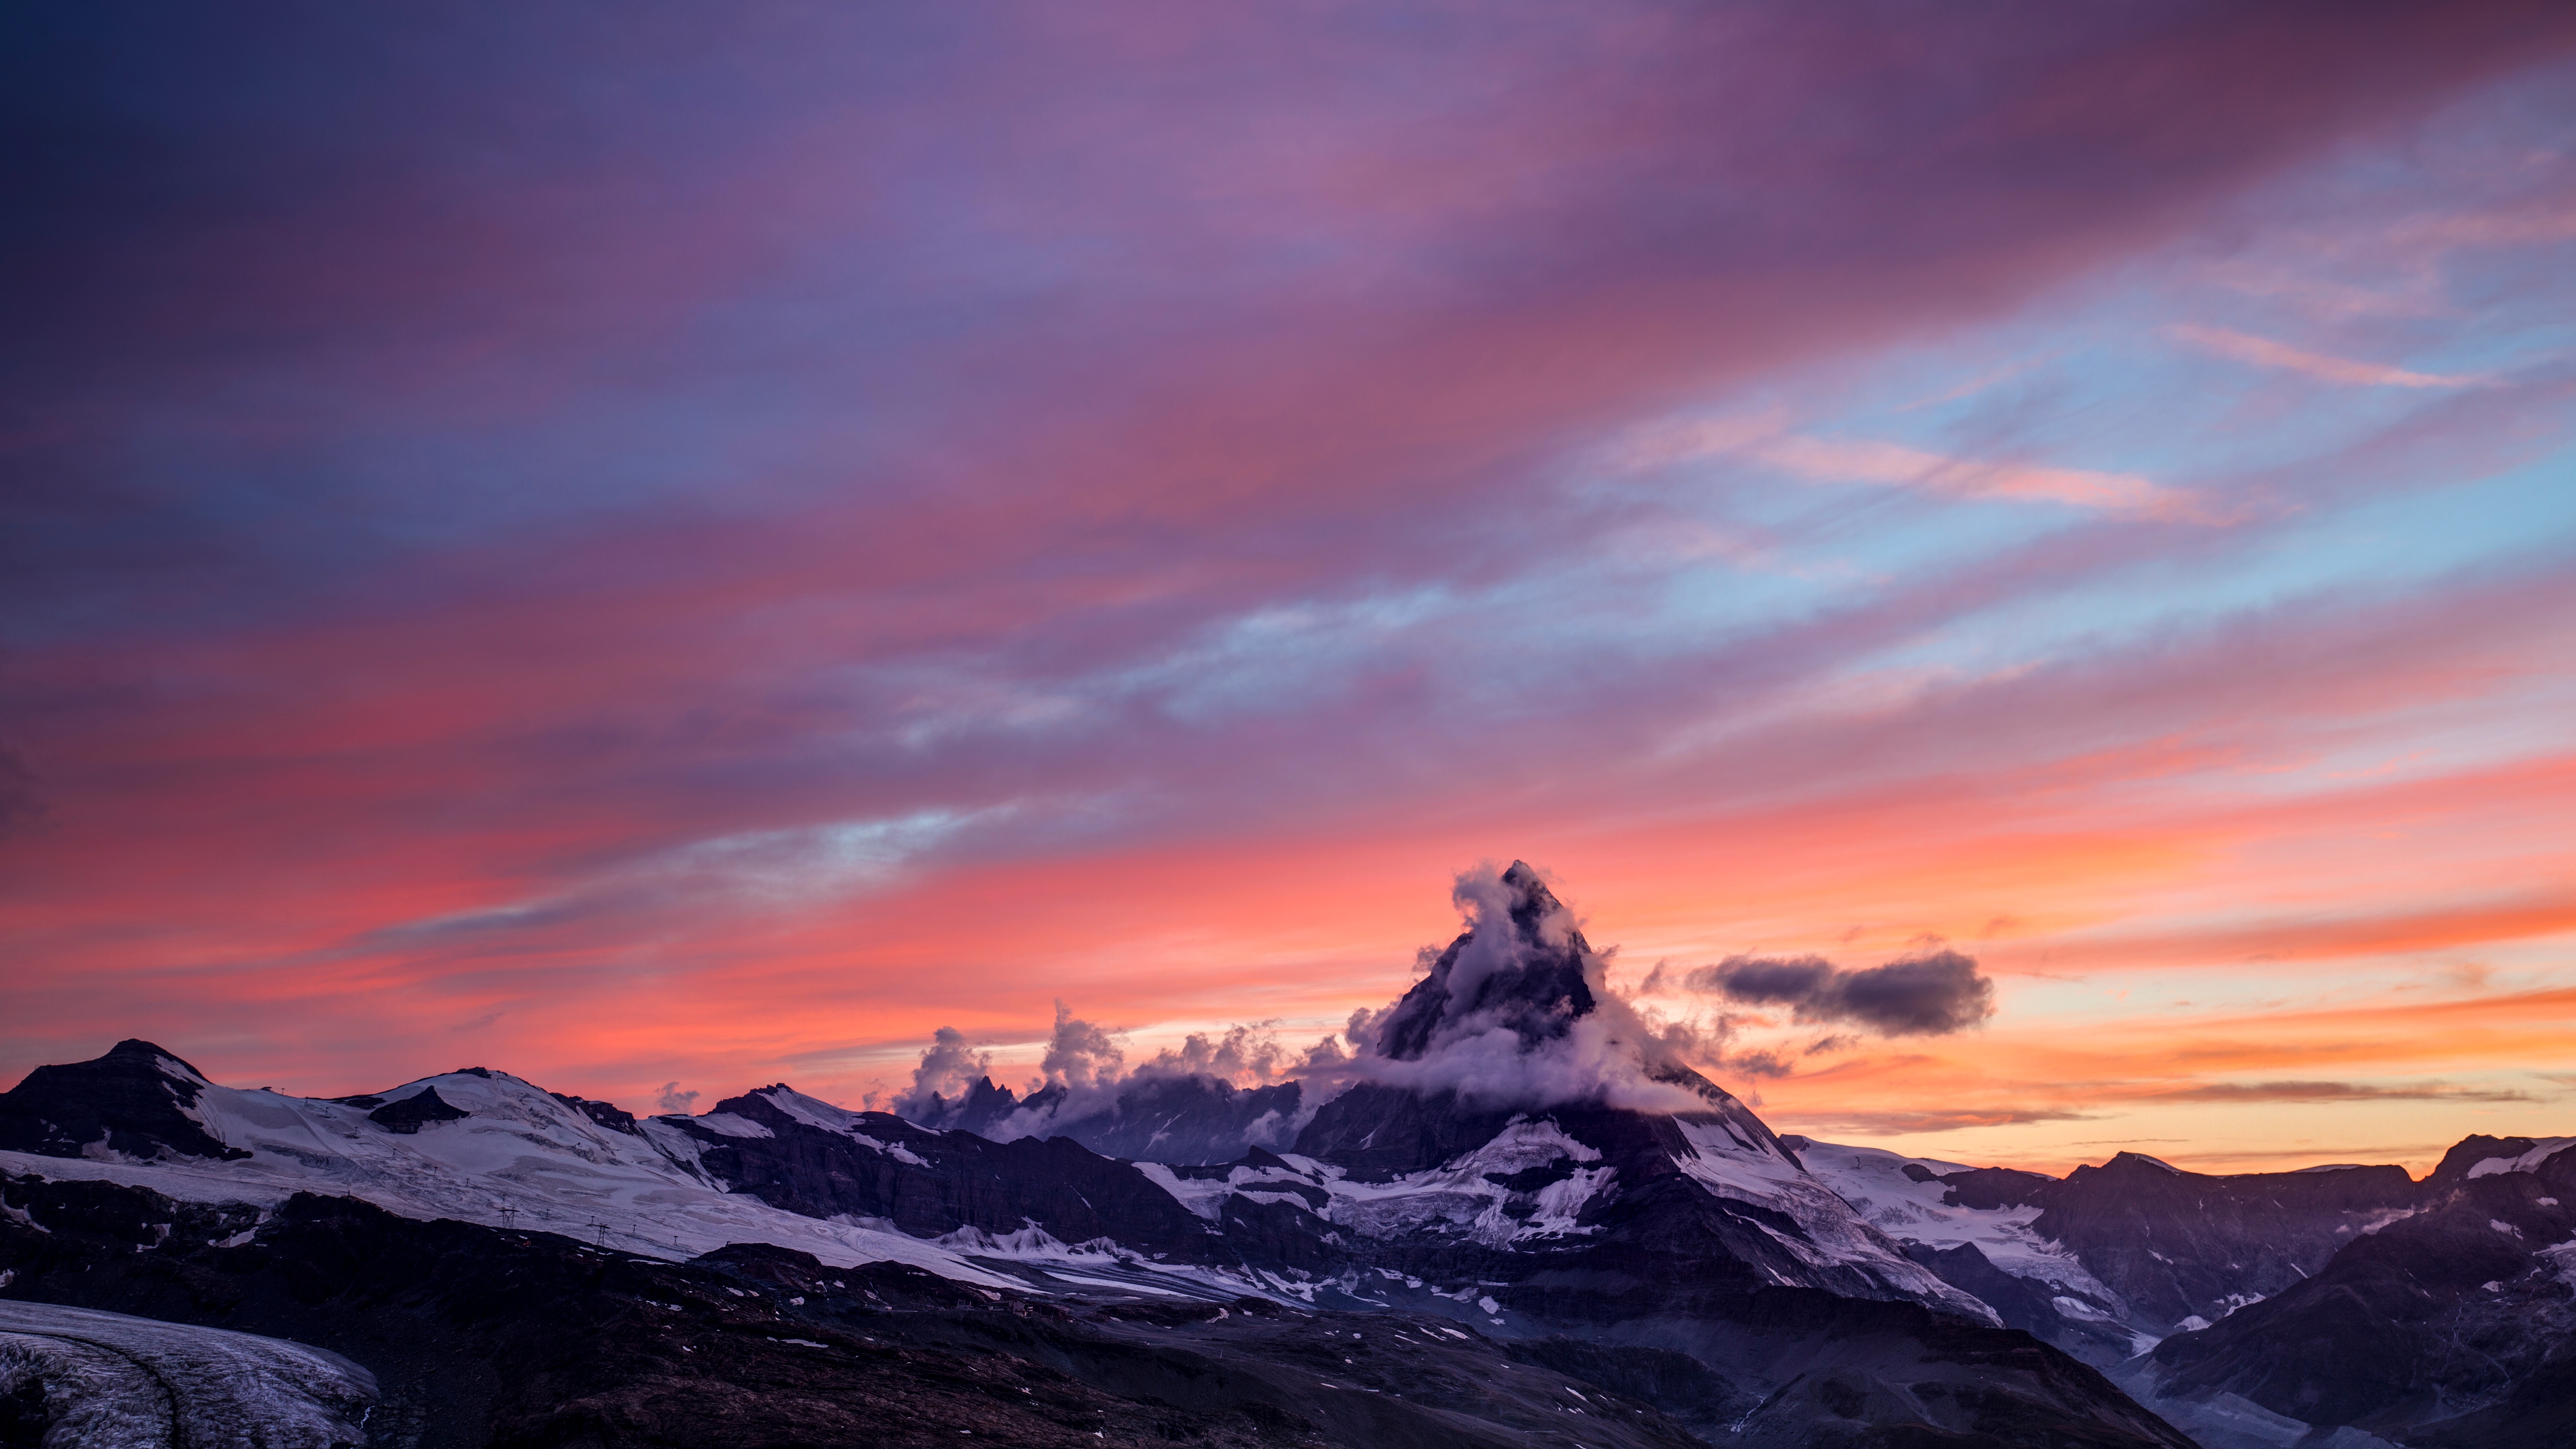
horizon, mountain, cloud, sky, sunrise, sunset, morning, dawn, peak, mountain range, dusk, evening, plateau, afterglow, landform, mountainous landforms